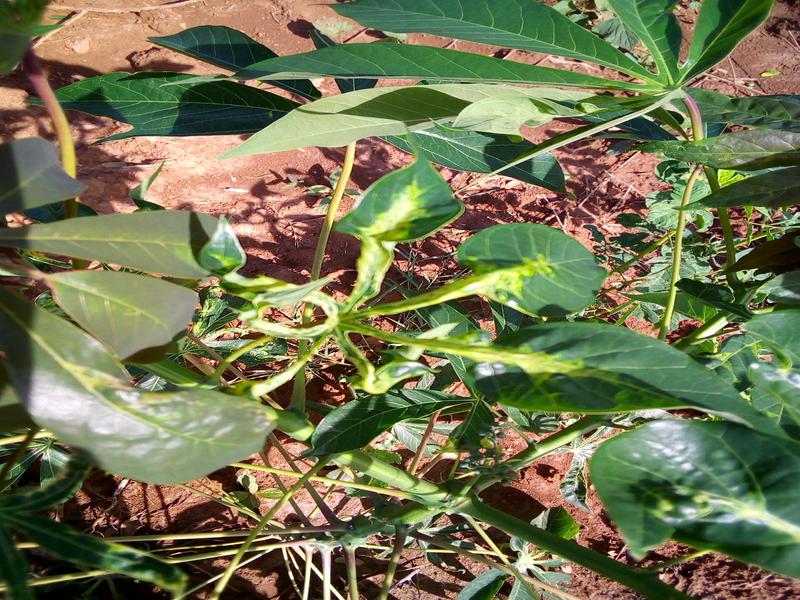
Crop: cassava
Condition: mosaic_disease